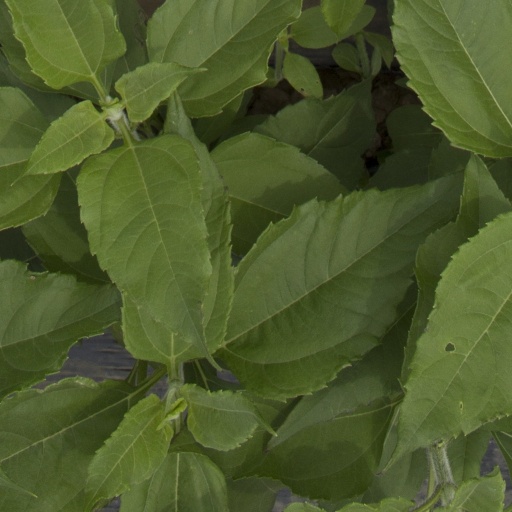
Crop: Jerusalem artichoke